Scrap

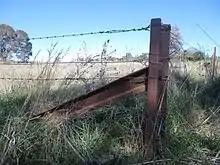
Scrap railway line repurposed as farm fencing corner post

This term is used to describe the recovery of "dormant" materials that once served a purpose in society but have become disused since. For example, large amounts of metal are buried underground as part of the provision of basic services including telecoms. Infrastructure, buildings and equipment stored or lying dormant in this way accounted for 28% of Sweden's copper use in 2021. In the same period, one sixth of the cables installed in Sweden's telecoms came from harvesting via urban mining. In particular this involved copper, aluminium, iron and steel. Figures for this are issued by SGU, a Swedish government body responsible for geological survey of bedrock, soil and groundwater.